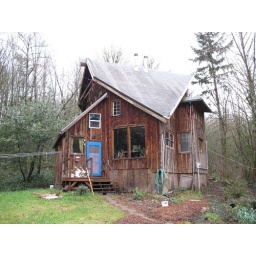
This is the house I lived in out at Mahonia. The window above the door was my sleeping loft